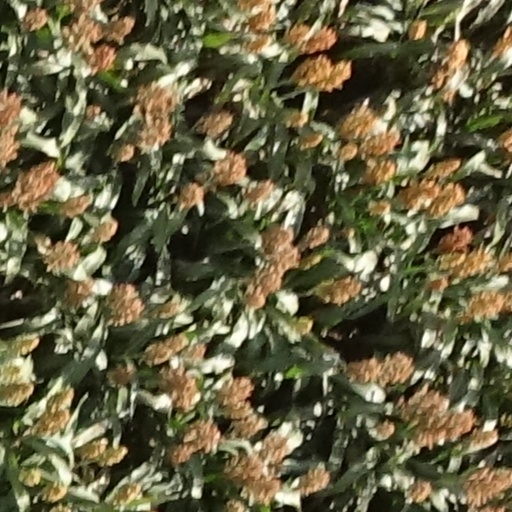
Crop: sorghum